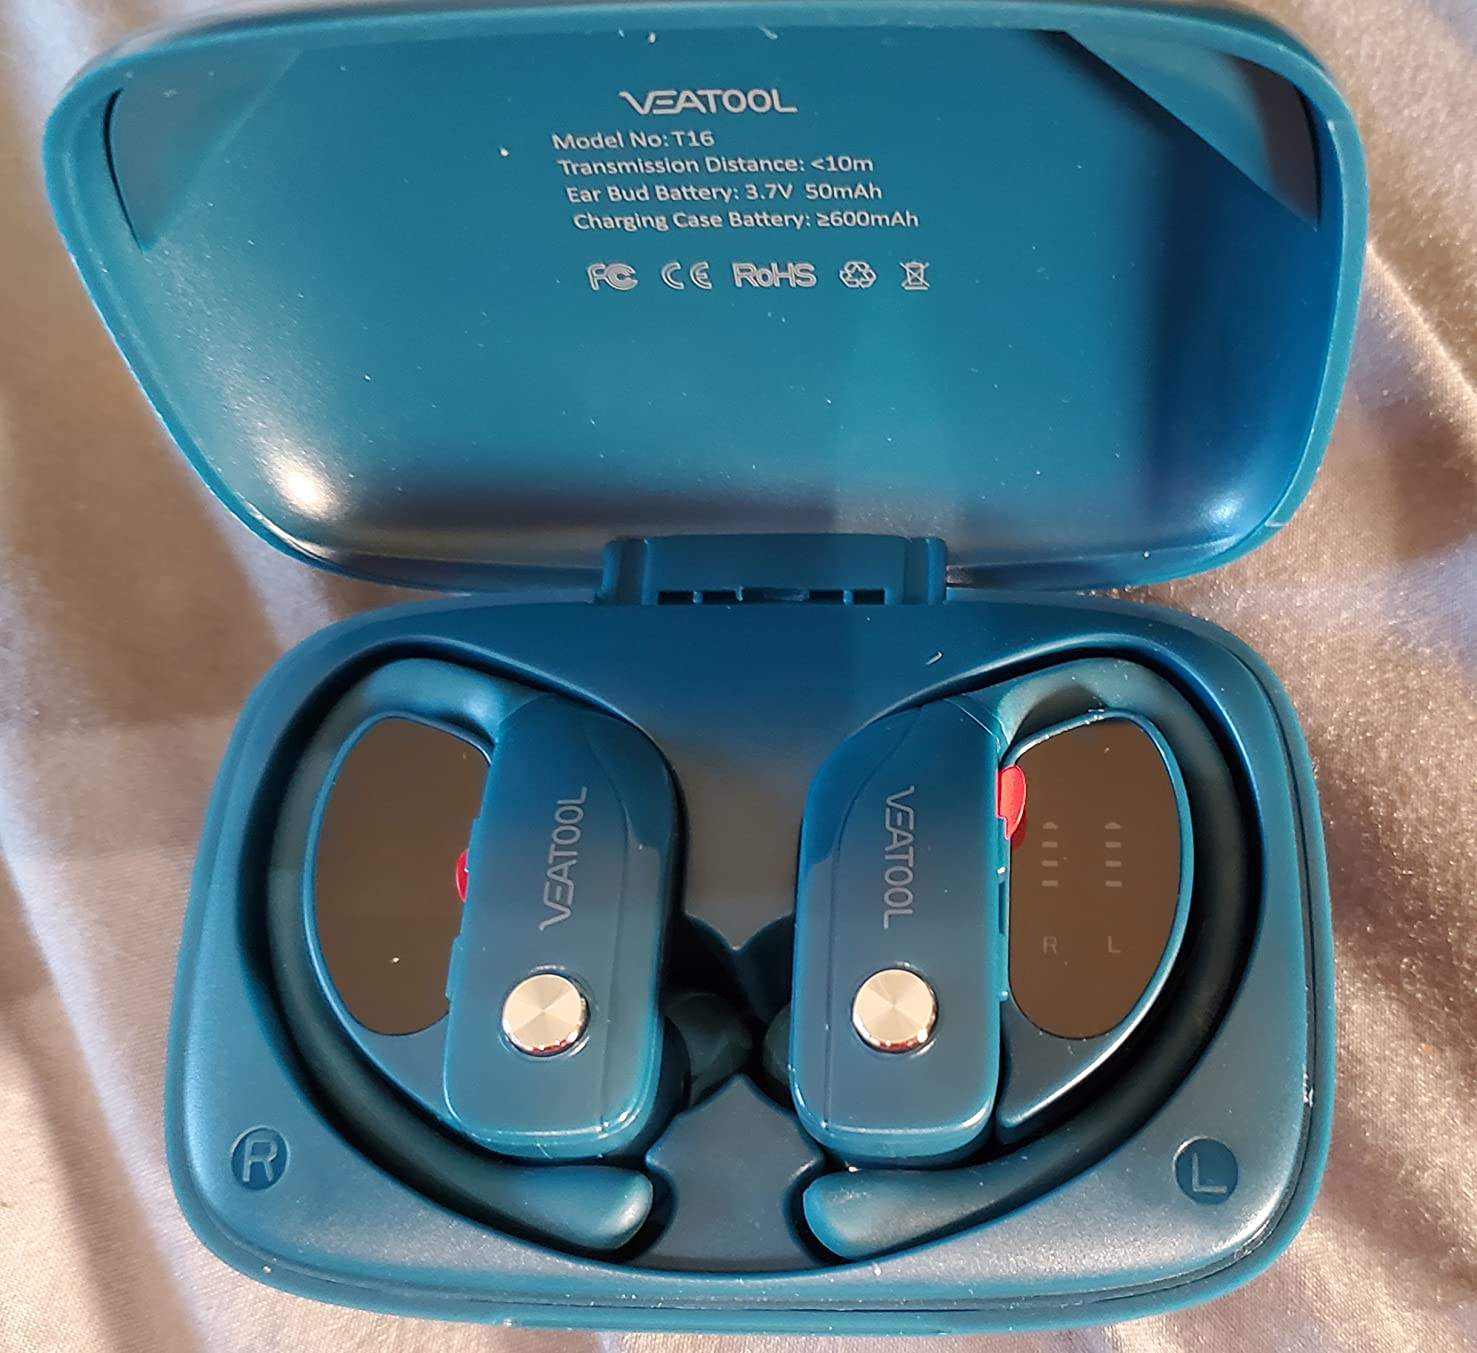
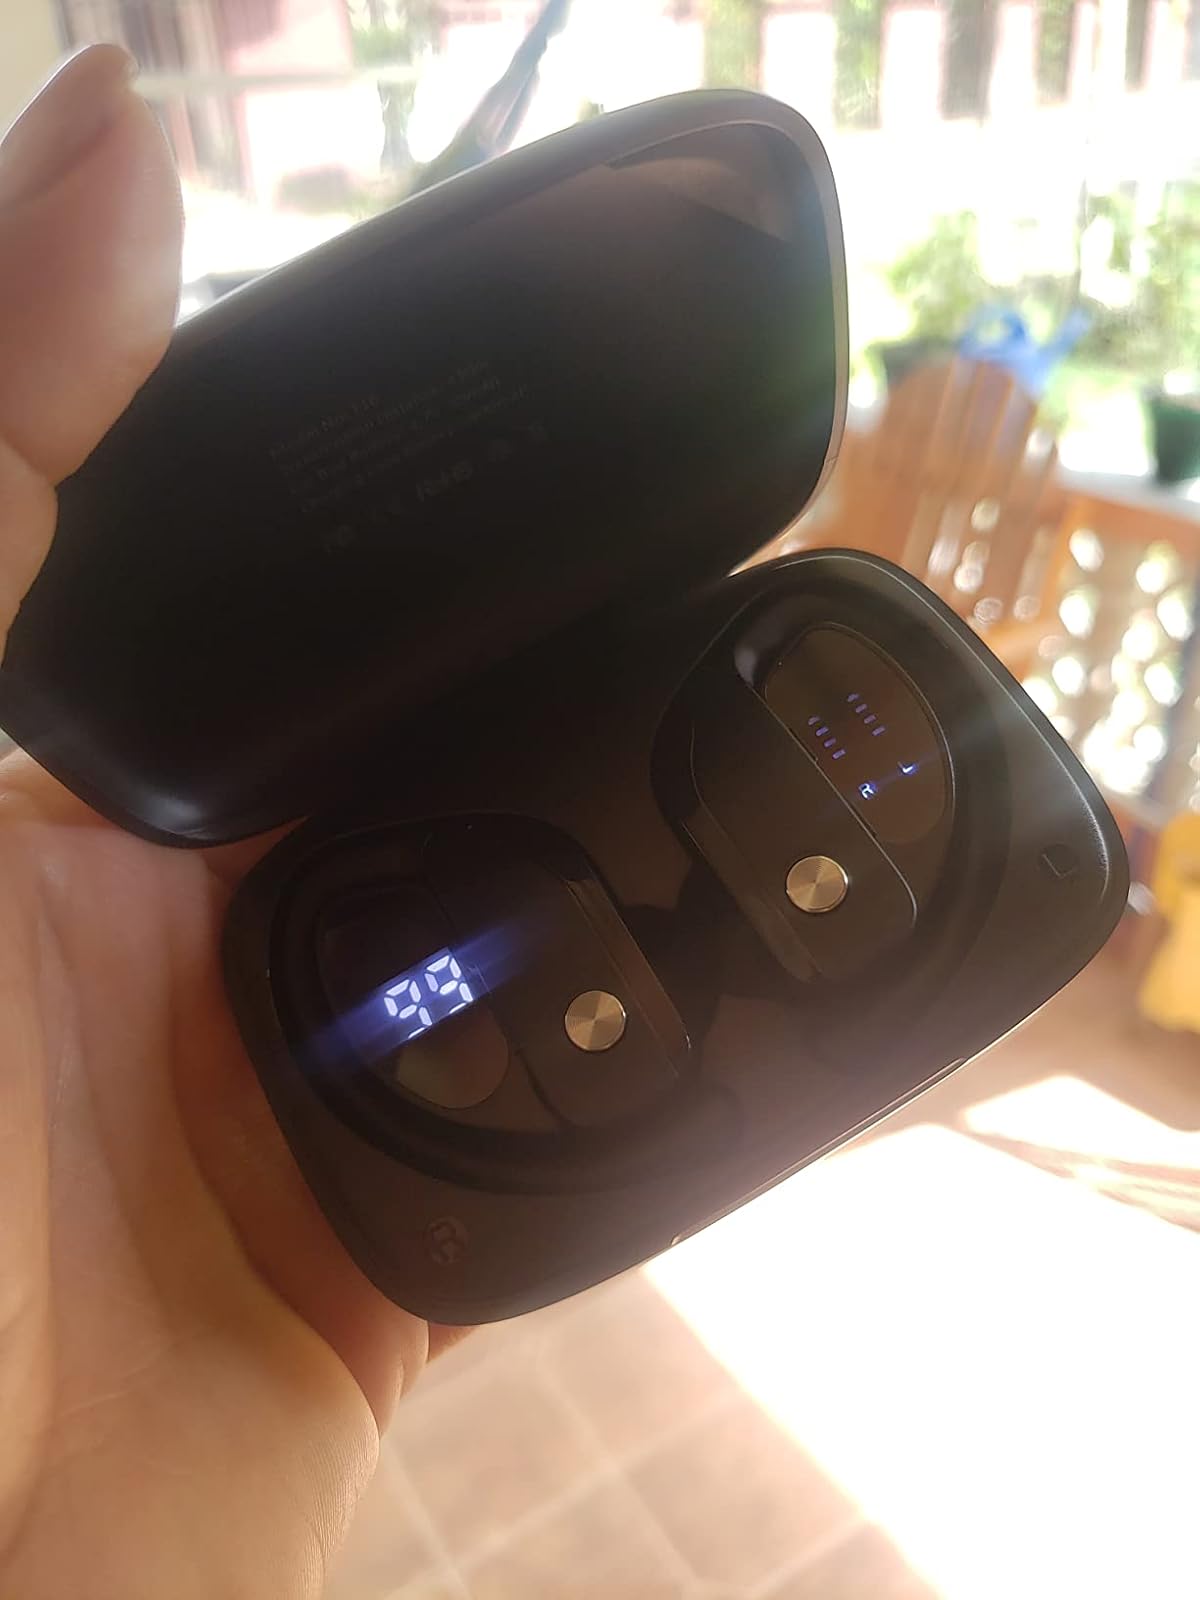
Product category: earbuds
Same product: no